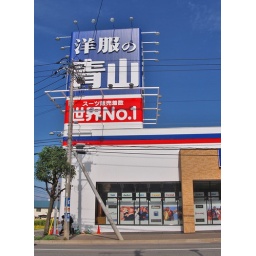
colorful buildings in Sapporo